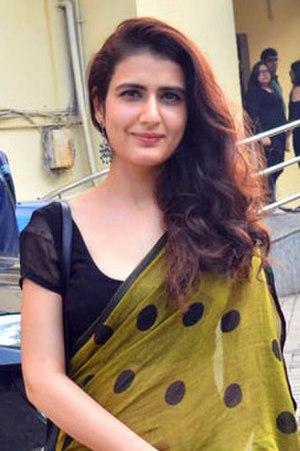
Fatima Sana Shaikh, née le 11 janvier 1992 à Bombay, est une actrice indienne apparue pour la première fois dans le film Chachi 420 en 1997.